Smolensk air disaster

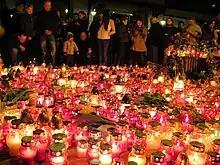
Crowds on the Royal Route, Warsaw

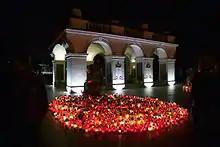
Tomb of the Unknown Soldier, where flowers and candles were brought by Warsaw residents for the victims of the presidential plane crash

In Poland, the public reacted with shock and grief to the disaster. Almost immediately after the news broke, tens of thousands of Poles assembled at the Presidential Palace to lay tributes, including flowers, wreaths, and candles.